Dos Lomitas Ranch

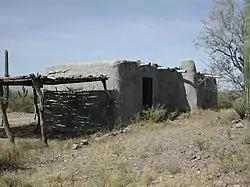
Dos Lomitas ranch house

The Dos Lomitas Ranch, also known as the Rattlesnake Ranch, Blankenship Well and the Gray Ranch, was the first of fifteen ranches and line camps in the Gray family cattle business in the Sonoran Desert country north of the US-Mexico border in Arizona. The ranch is now part of Organ Pipe Cactus National Monument. The period of significance begins for the district with the purchase of the water rights for the ranch in 1919 and ends with the death with the last of the three Gray sons, Robert, Jr., in 1976, and the subsequent removal of the last of the Gray's cattle from the monument.